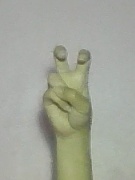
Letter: toot